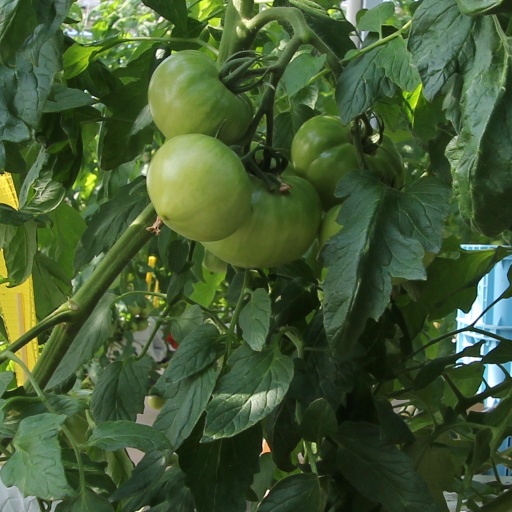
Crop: tomato